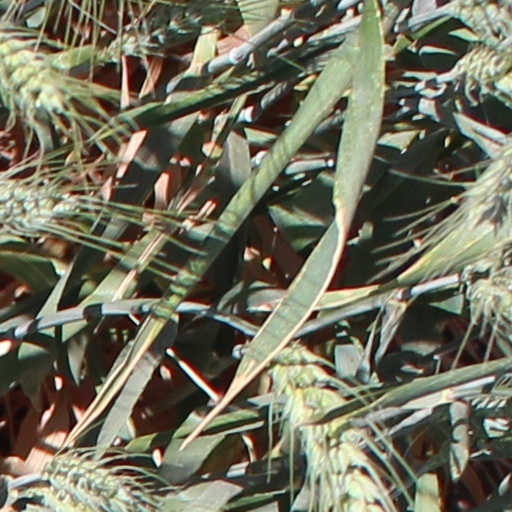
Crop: wheat